Warren H. Carroll

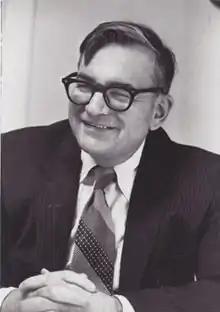

Warren Hasty Carroll (March 24, 1932 – July 17, 2011) was the founder and first president of Christendom College in Front Royal, Virginia. He authored multiple works of Roman Catholic church history.